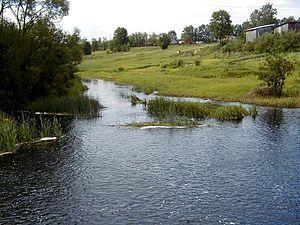
La Zilupe est une rivière d'une longueur de 195 km qui coule sur les territoires de Biélorussie, de Lettonie et de Russie. L'affluent de la Velikaïa, elle fait partie du système hydrologique du fleuve Narva.